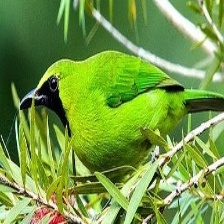
Species: BORNEAN LEAFBIRD
Scientific name: CHLOROPSIS KINABALUENSIS